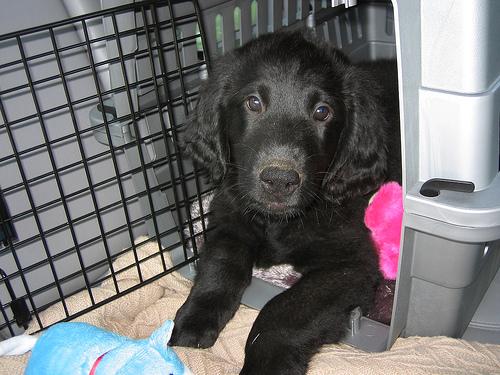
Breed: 206-n000047-flat_coated_retriever